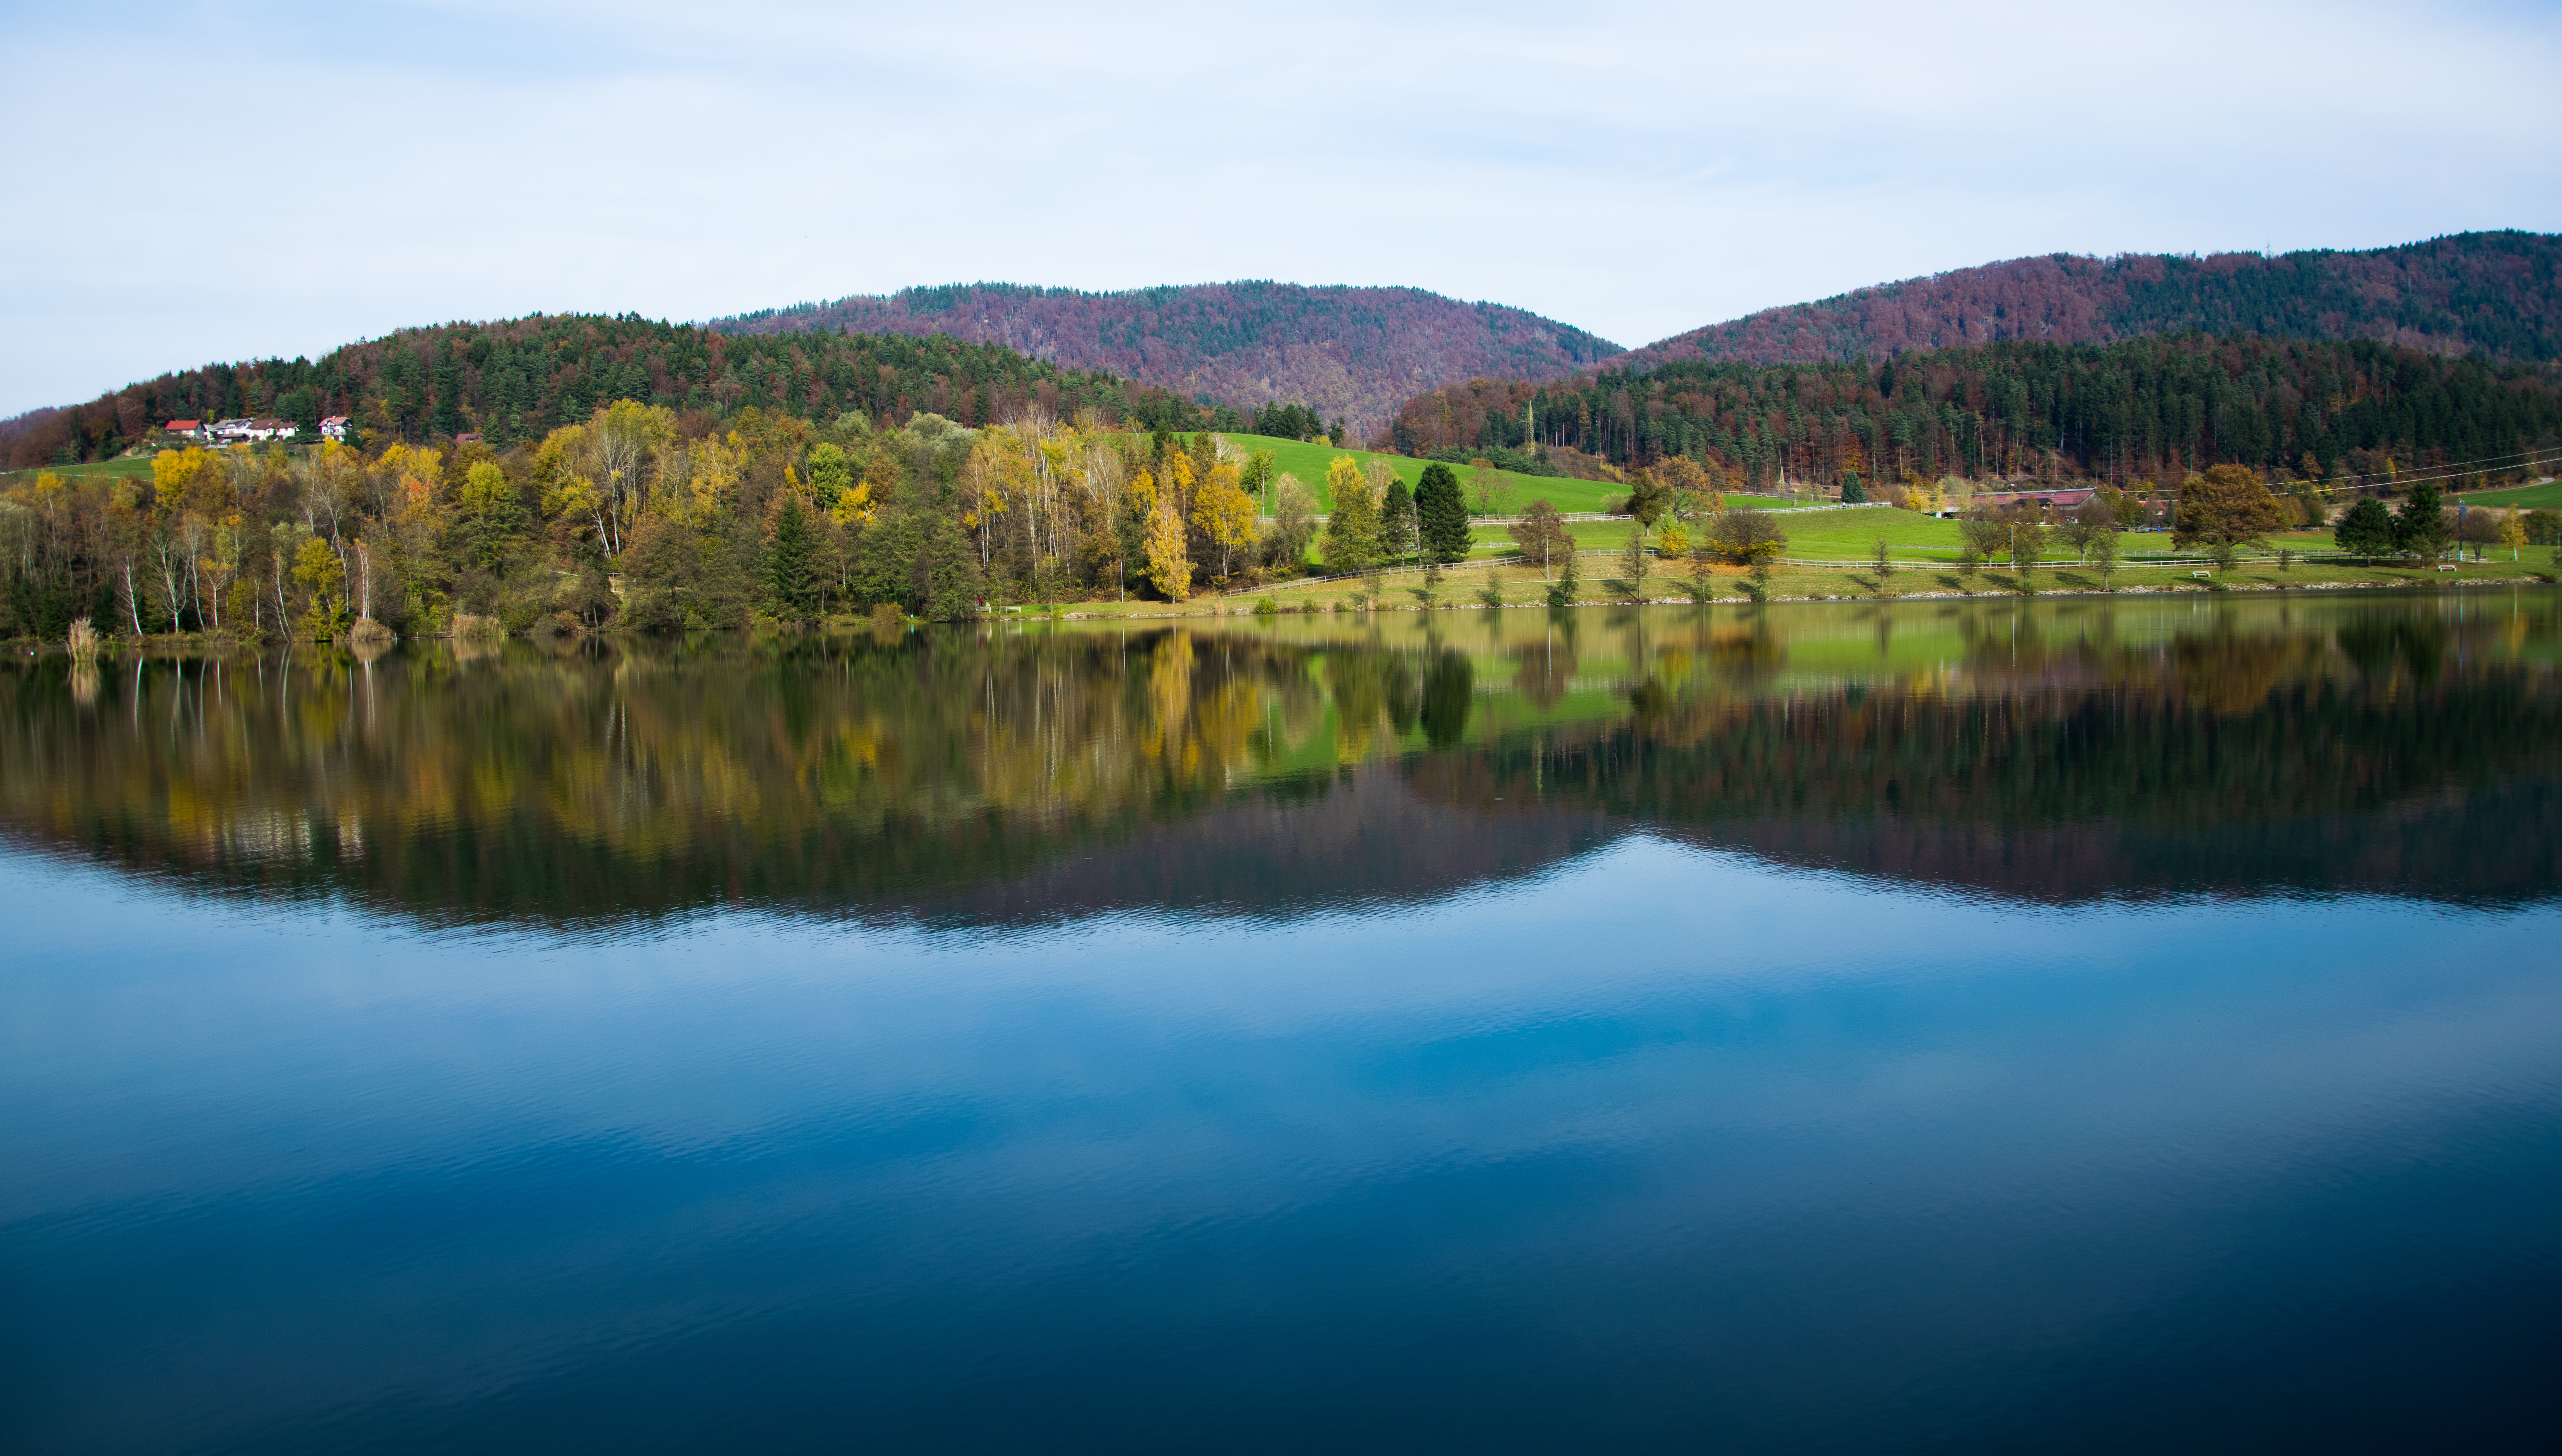
landscape, tree, water, nature, wilderness, mountain, morning, leaf, lake, pond, reflection, autumn, reservoir, body of water, loch, atmospheric phenomenon